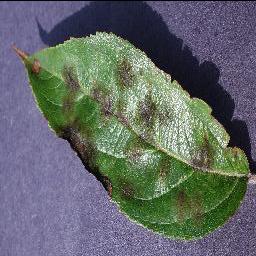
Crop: apple
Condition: scab